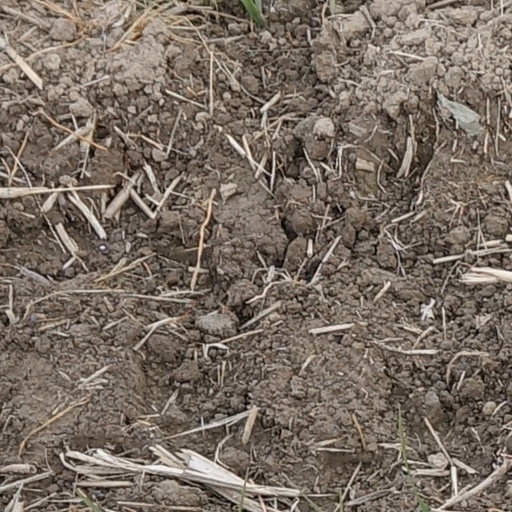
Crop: wheat